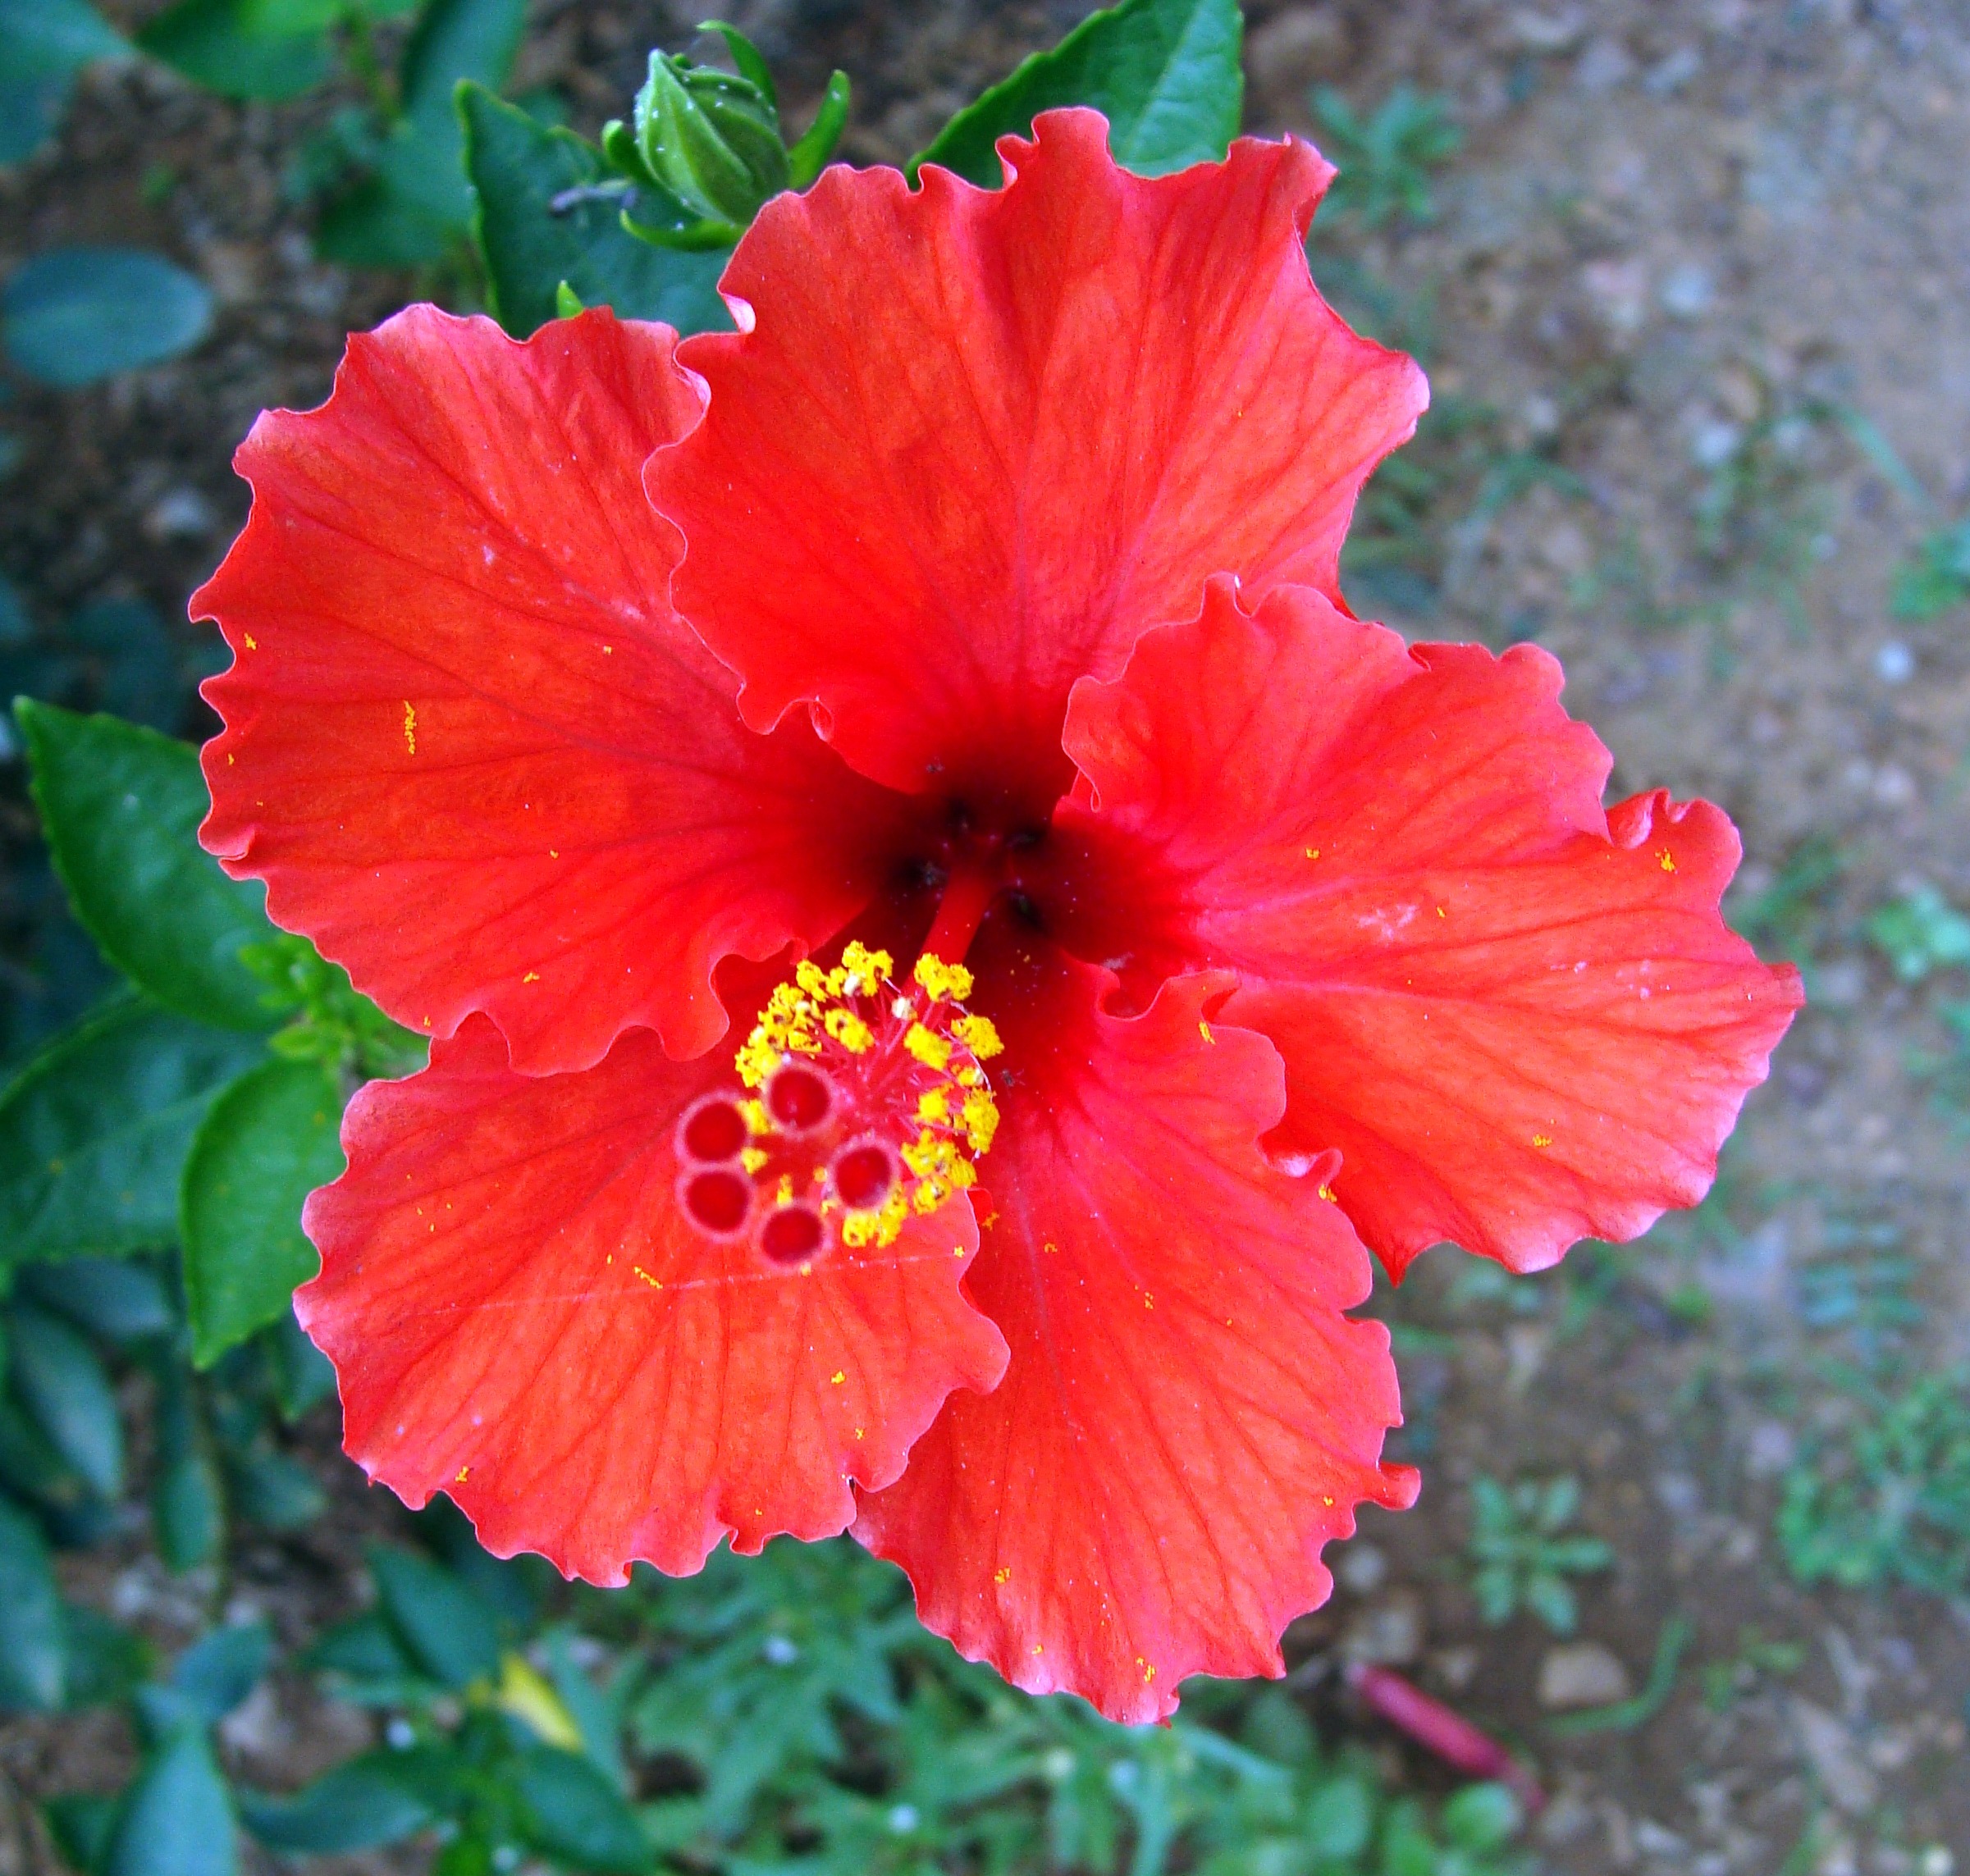
plant, flower, petal, red, flora, india, hibiscus, malvales, flowering plant, rosa sinensis, china rose, chinese hibiscus, annual plant, land plant